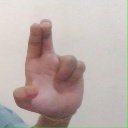
अक्षर: आ